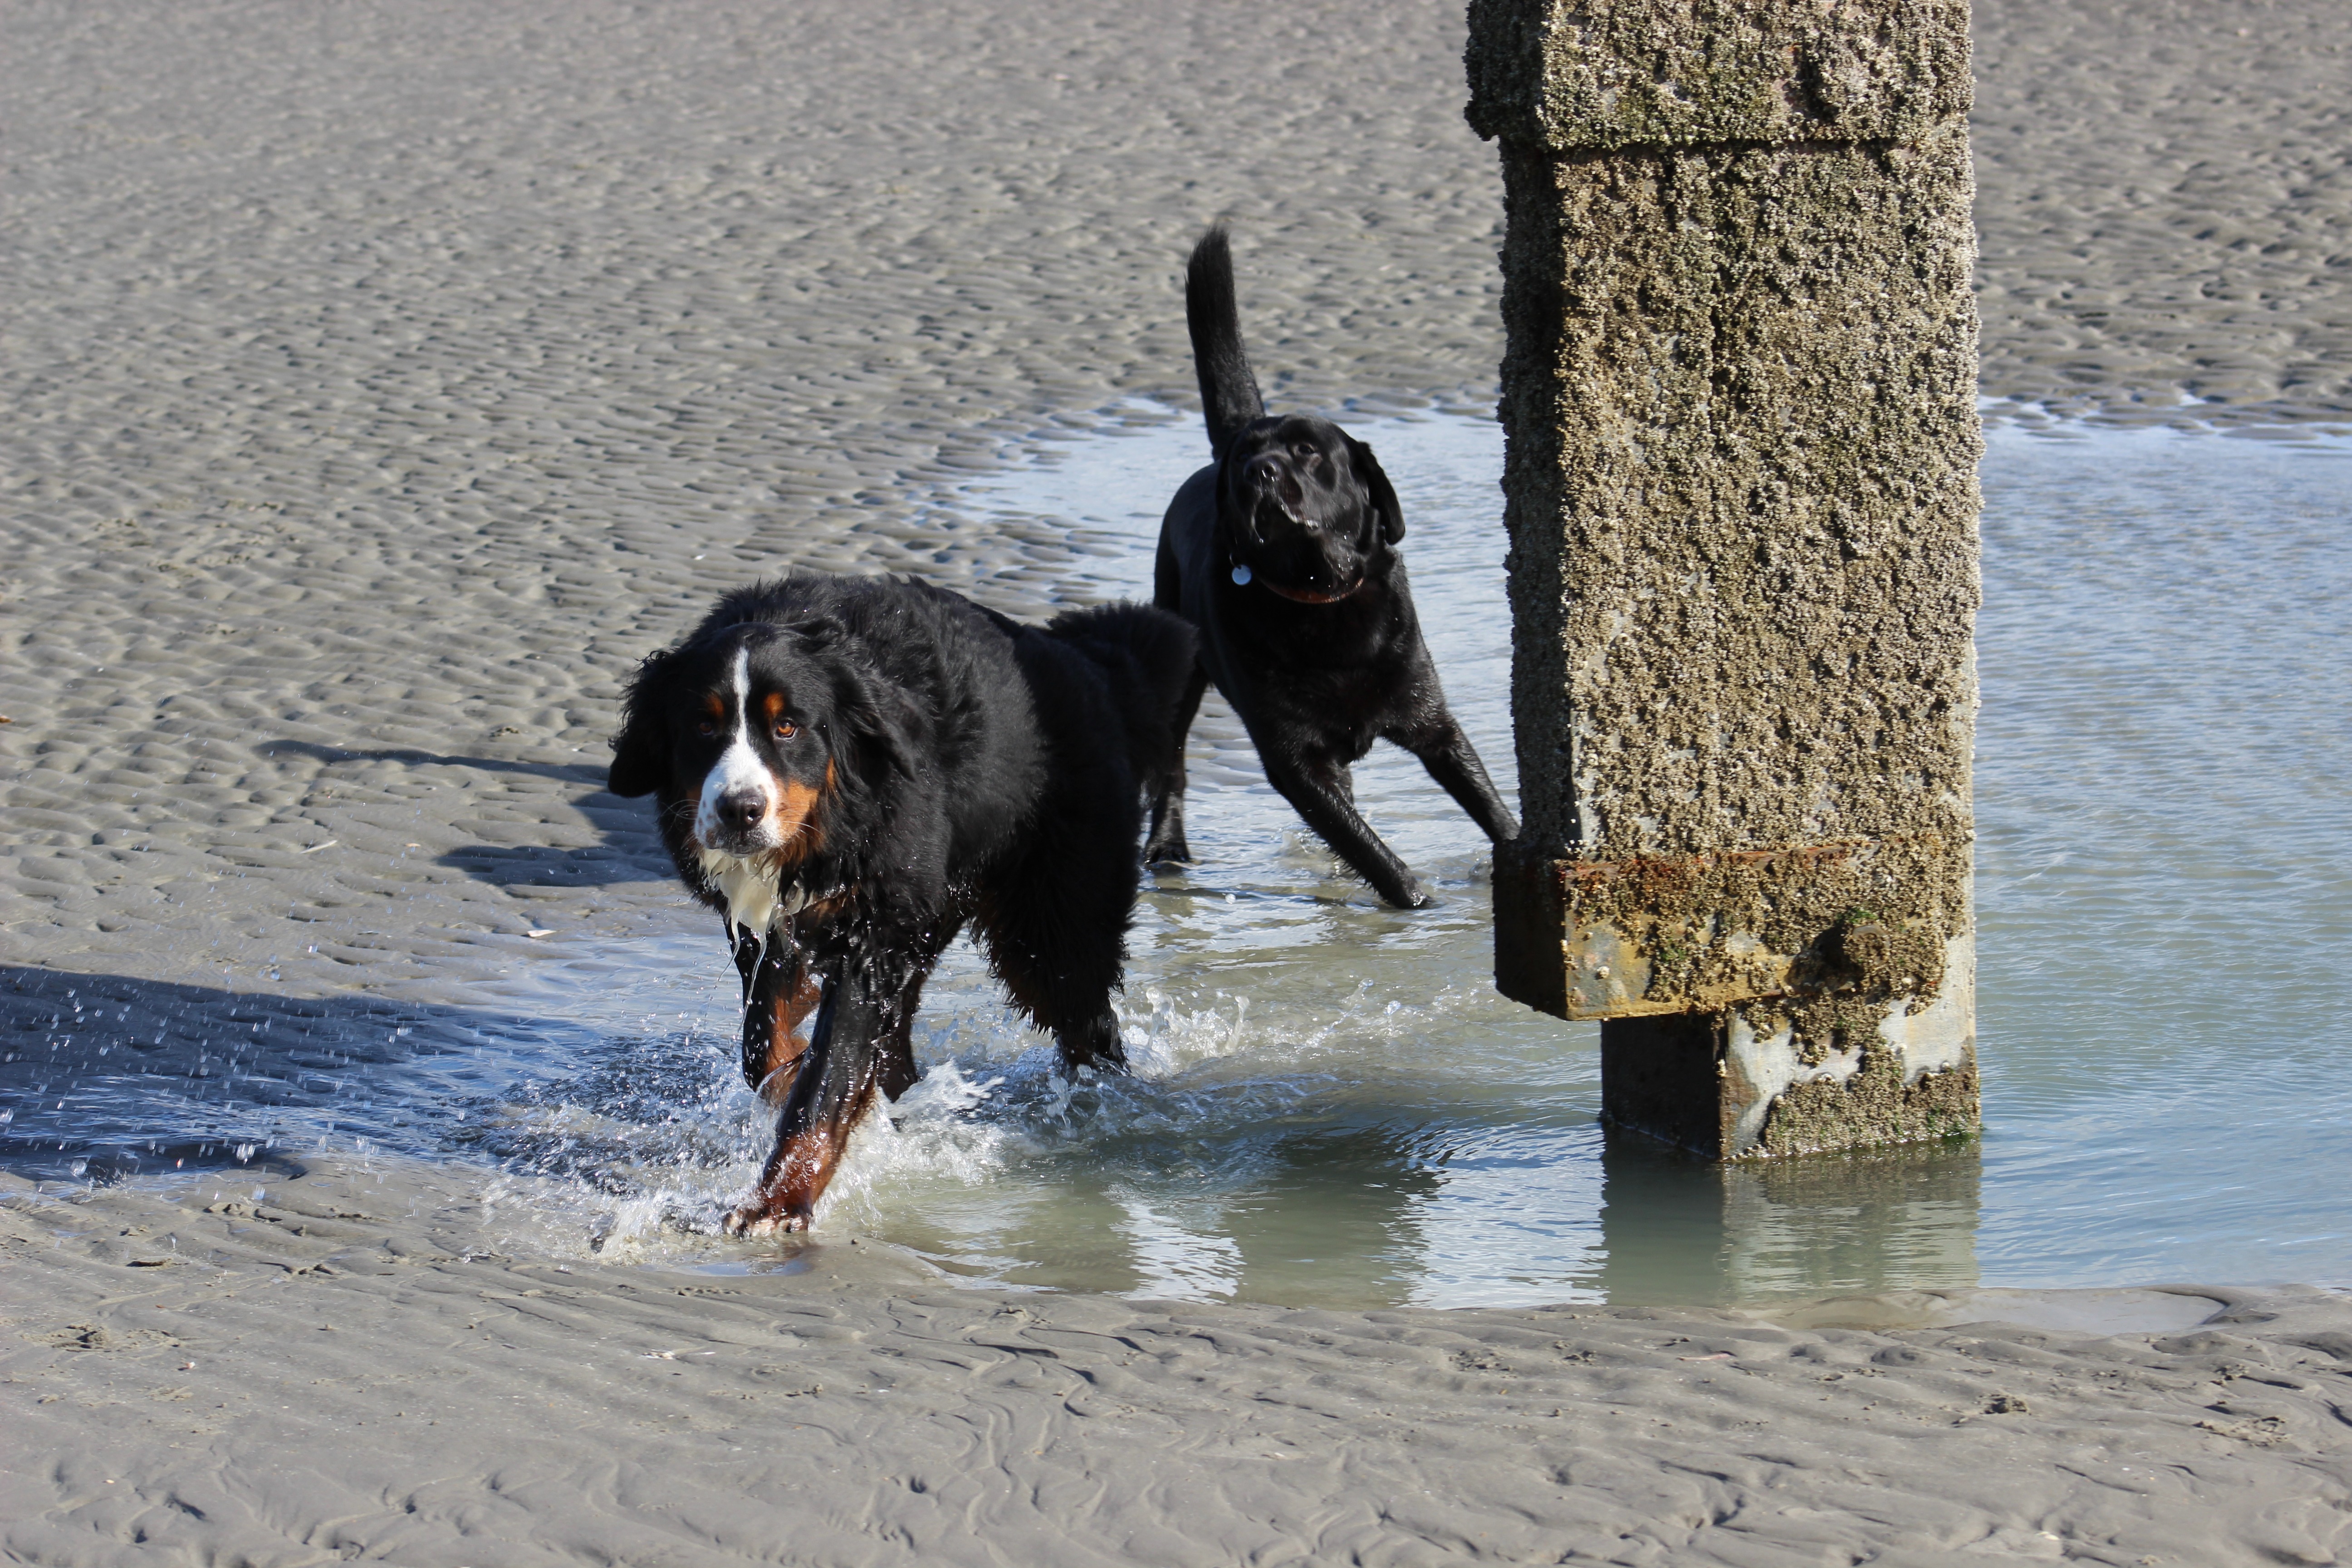
snow, winter, dog, mammal, dogs, vertebrate, labrador, bernese mountain dog, dog like mammal